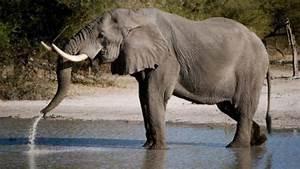
elephant